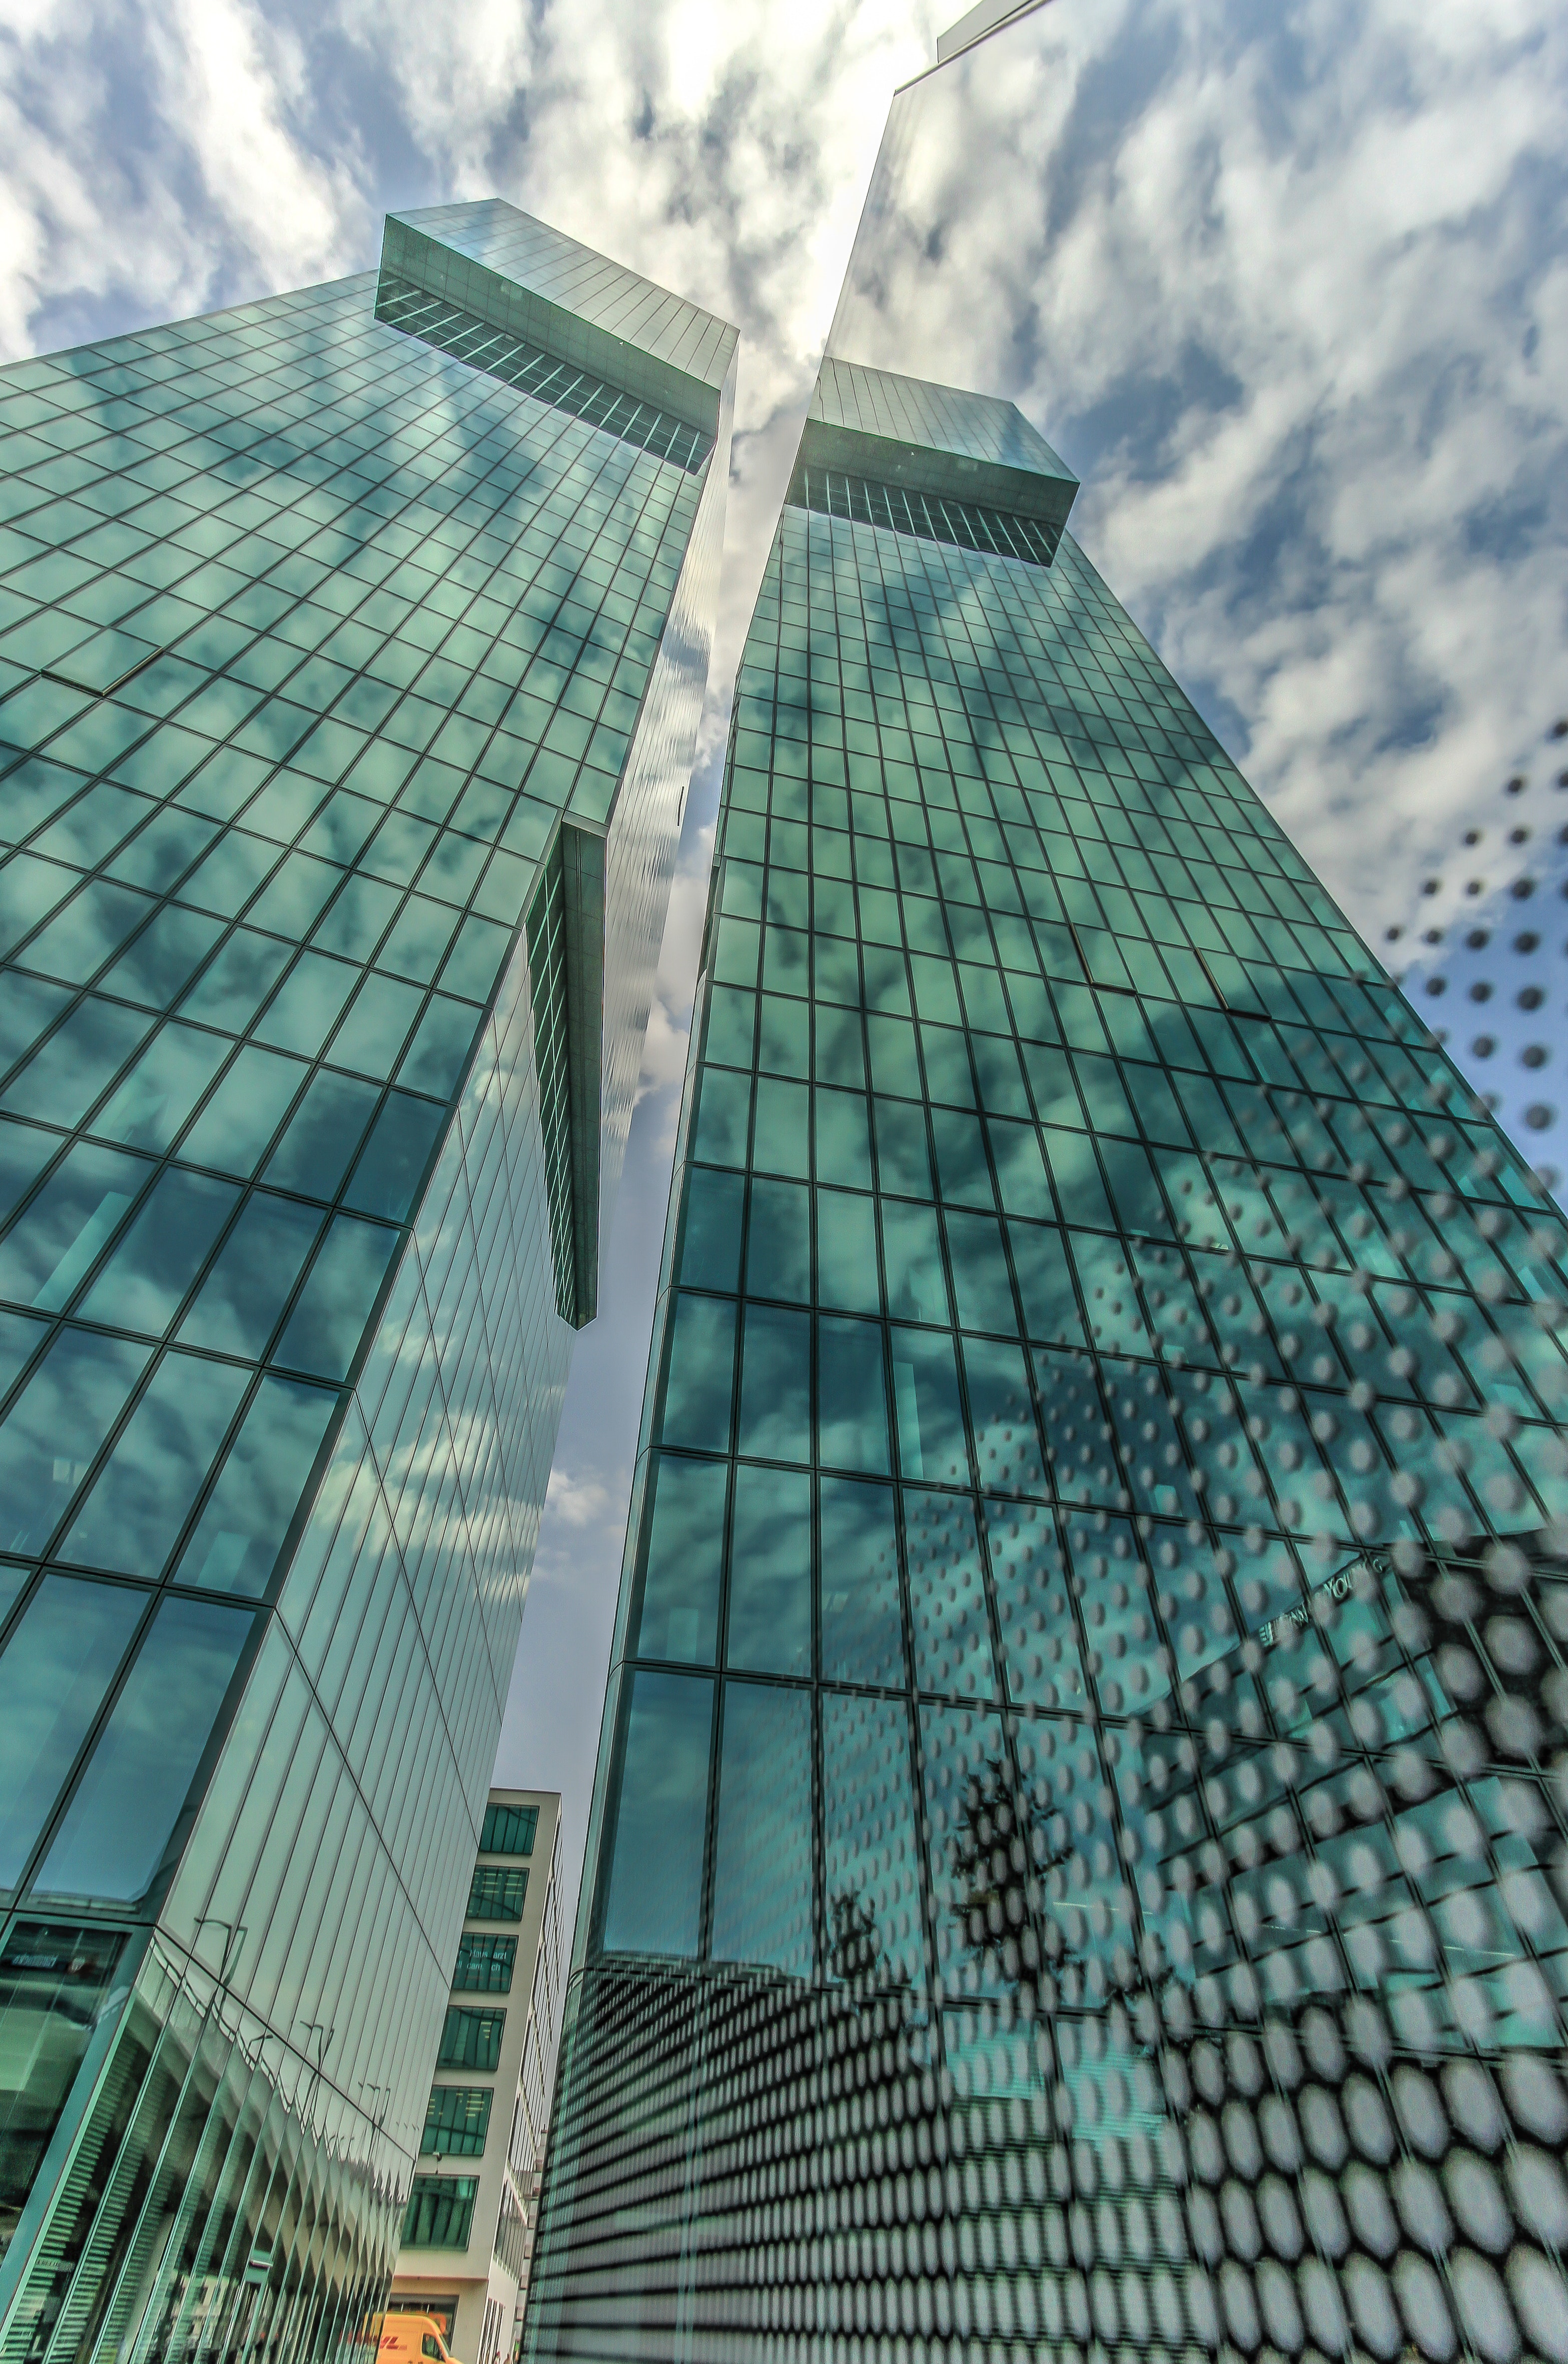
skyscraper, metropolitan area, architecture, daytime, urban area, landmark, tower block, building, tower, reflection, commercial building, city, metropolis, sky, human settlement, corporate headquarters, headquarters, glass, facade, real estate, cityscape, downtown, world, mixed use